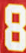
Number: 8